Battle of Kruševac

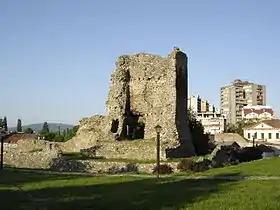
Ruins of Kruševac

The Battle of Kruševac was fought on October 2, 1454 between the forces of the Serbian Despotate, allied with the Kingdom of Hungary, and the Ottoman Empire.